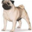
Label: dog